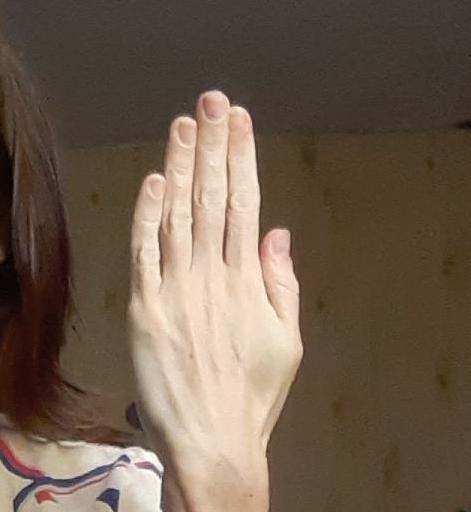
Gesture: stop_inverted